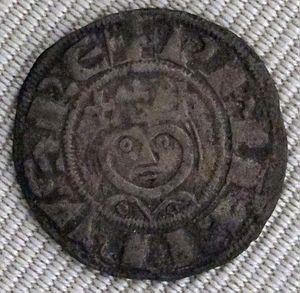
Renaud de Forez est archevêque de Lyon de 1193 à 1226. Sous son épiscopat, le pouvoir temporel de l'archevêque est renforcé, notamment par la guerre et la construction de châteaux face aux adversaires potentiels. Sur le plan spirituel, Renaud de Forez accueille des ordres mendiants à Lyon et poursuit la construction de la cathédrale saint-Jean.